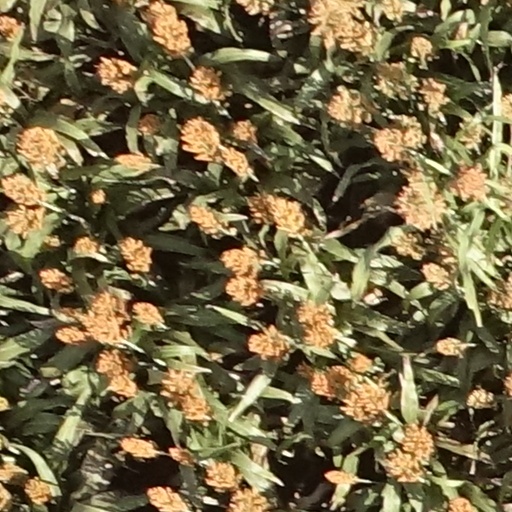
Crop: sorghum